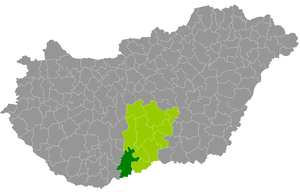
Le district de Baja est un des 11 districts du comitat de Bács-Kiskun en Hongrie. Créé en 2013, il rassemble 17 localités dont une ville, Baja, le chef-lieu du district.